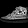
Label: Sneaker